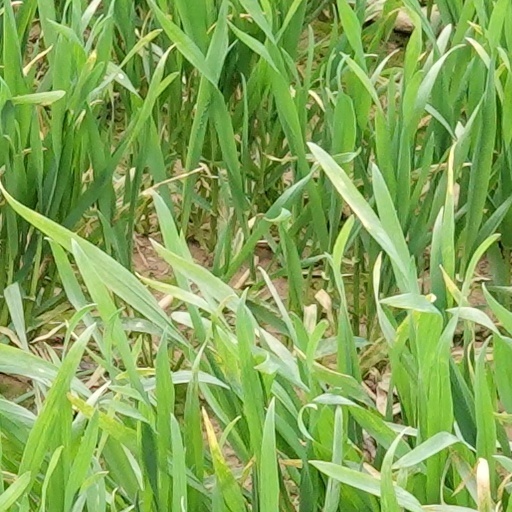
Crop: wheat